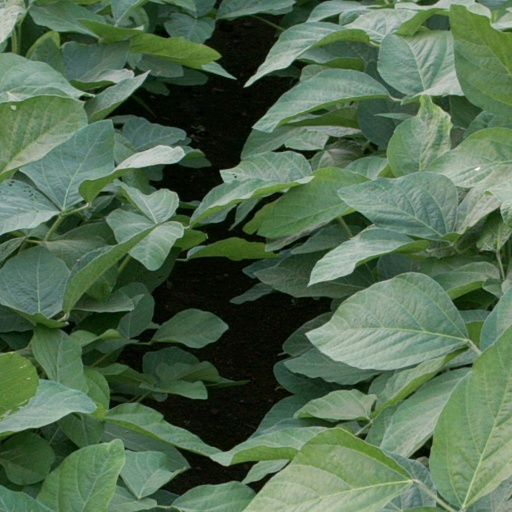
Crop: soybean